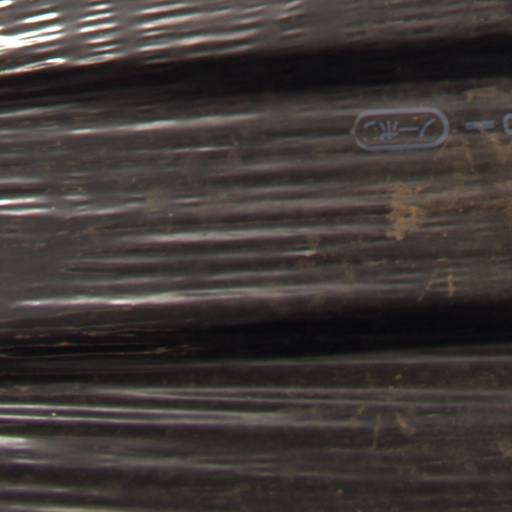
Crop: Jerusalem artichoke